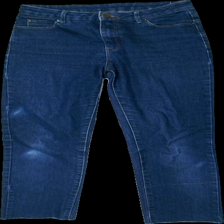
View: front
Type: Jeans
Category: Ladies
Brand: Flash
Colors: Blue
Material: 100% cotton
Cut: Regular
Size: 36
Season: All
Trend: Denim
Damage location: middle center
Damage 2 location: bottom left
Damage 3 location: bottom right
Price range: 50-100
Recommended usage: Reuse
Description: blå jeans